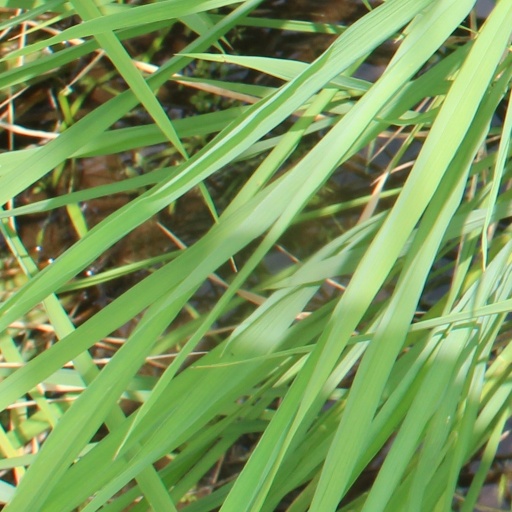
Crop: rice